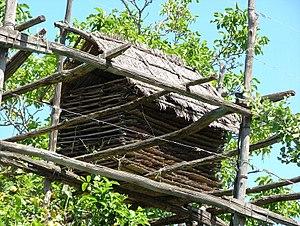
Citronneraie de Sorrento
Le Limone di Sorrento ou, en français, citron de Sorrente est un agrume caractéristique de la péninsule de Sorrente et de l'île de Capri, dans la province de Naples.